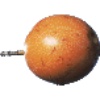
Label: Granadilla 1